Fethiye Mosque (Athens)

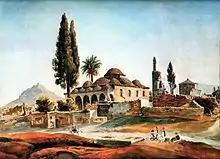
The mosque in the 1830s, with the demolished minaret to the right and the Tower of the Winds further to the right

The Fethiye Mosque ("Mosque of the Conquest") is a 17th-century Ottoman mosque in central Athens, Greece. Repurposed after Greek independence in 1834, it fell into disrepair, but after renovations it was reopened to the public in 2017 and is presently being used for cultural exhibitions.